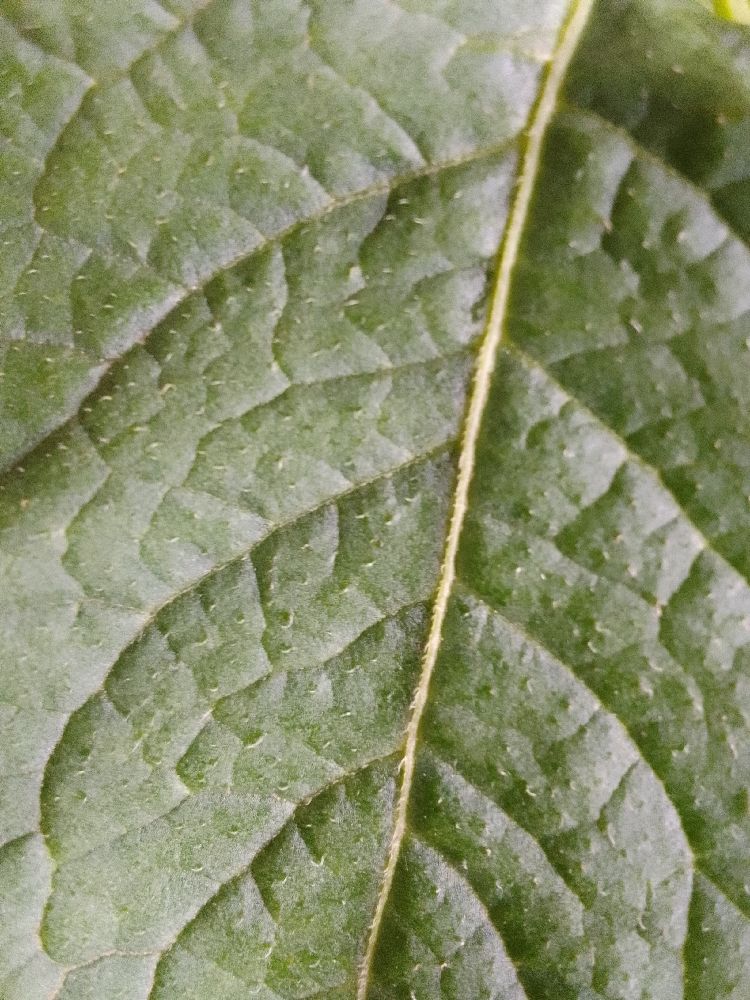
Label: Healthy